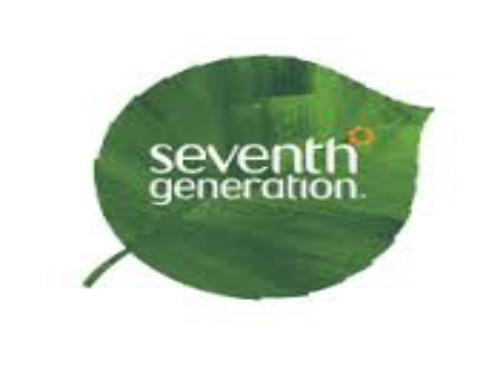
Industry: Necessities